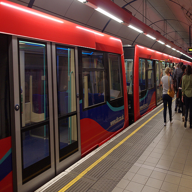
Vehicle type: Trains